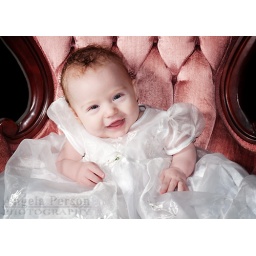
Smiling baby girl in formal white dress sitting on pink velvet victorian chair